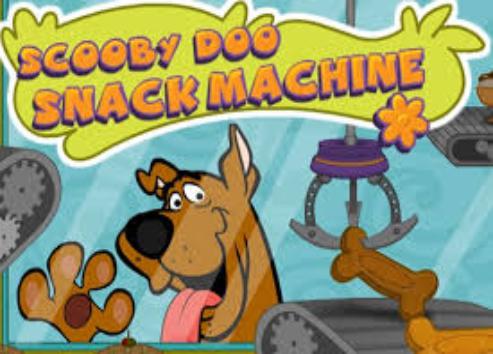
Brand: Berry Bones Scooby-Doo
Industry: Food